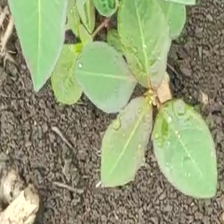
Weed species: Moti_dudhi(Euphorbia_geneculata_L)